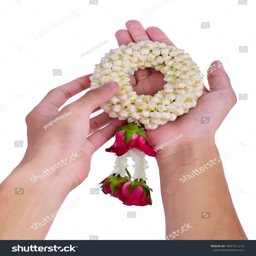
person with jasmine & roses on both hands put together as sign of respect & honour isolated on white